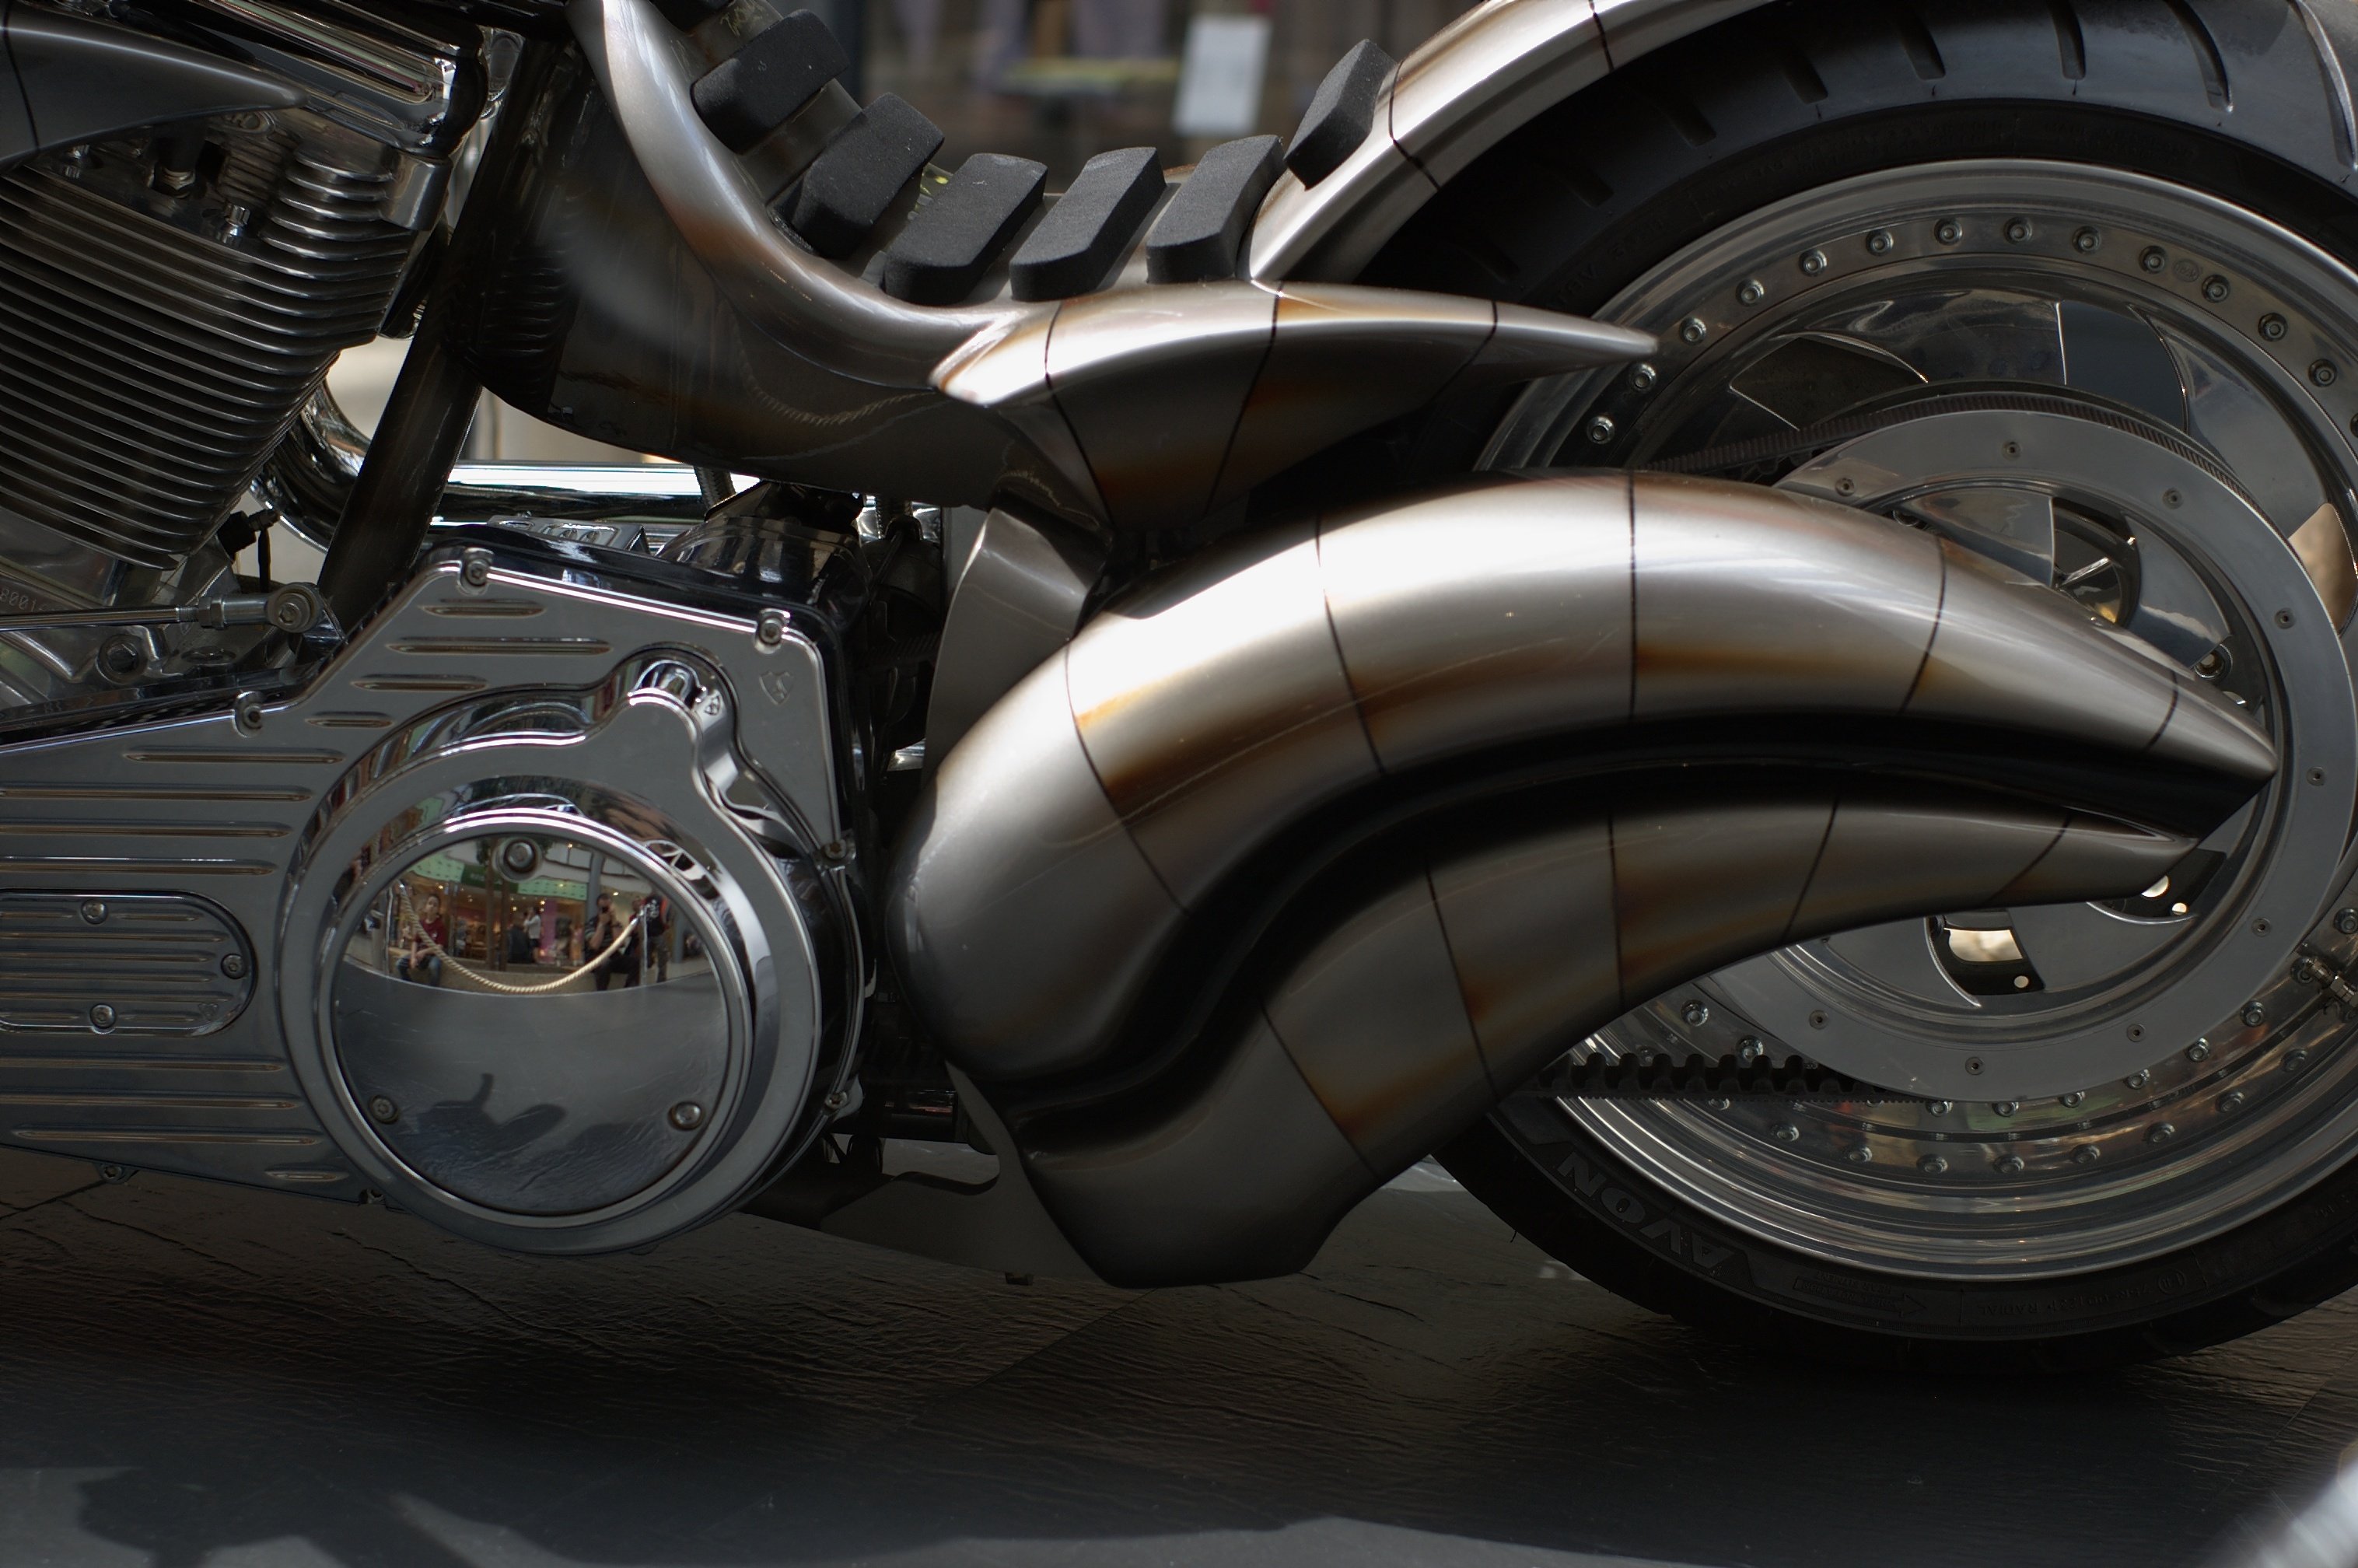
car, wheel, vehicle, motorcycle, tire, 50mm, rim, rawtherapee, germany, deutschland, berlin, pentax, lenstagged, steffenzahn, k100d, justpentax, berlinmitte, iamflickr, fa50, fa50mm, smcpentaxfa11450mm, pentaxfa50mm, smcpfa50mmf14, hollister, custombike, cruiser, land vehicle, automobile make, automotive exterior, automotive design, automotive tire